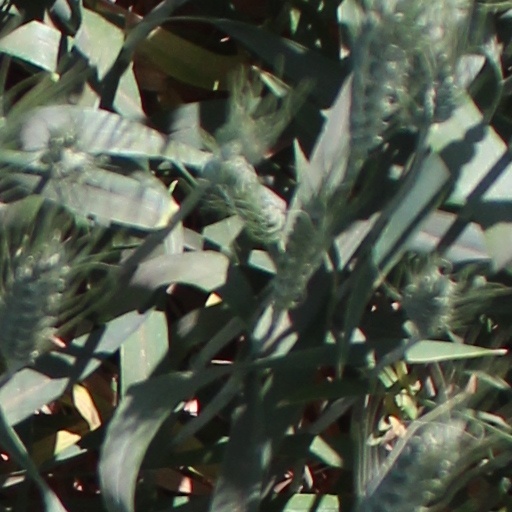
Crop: wheat